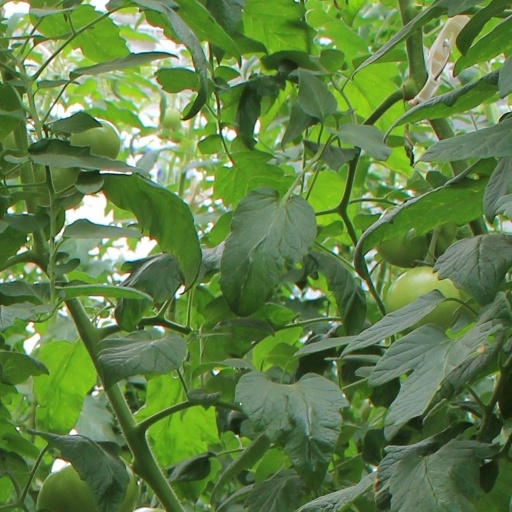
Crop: tomato